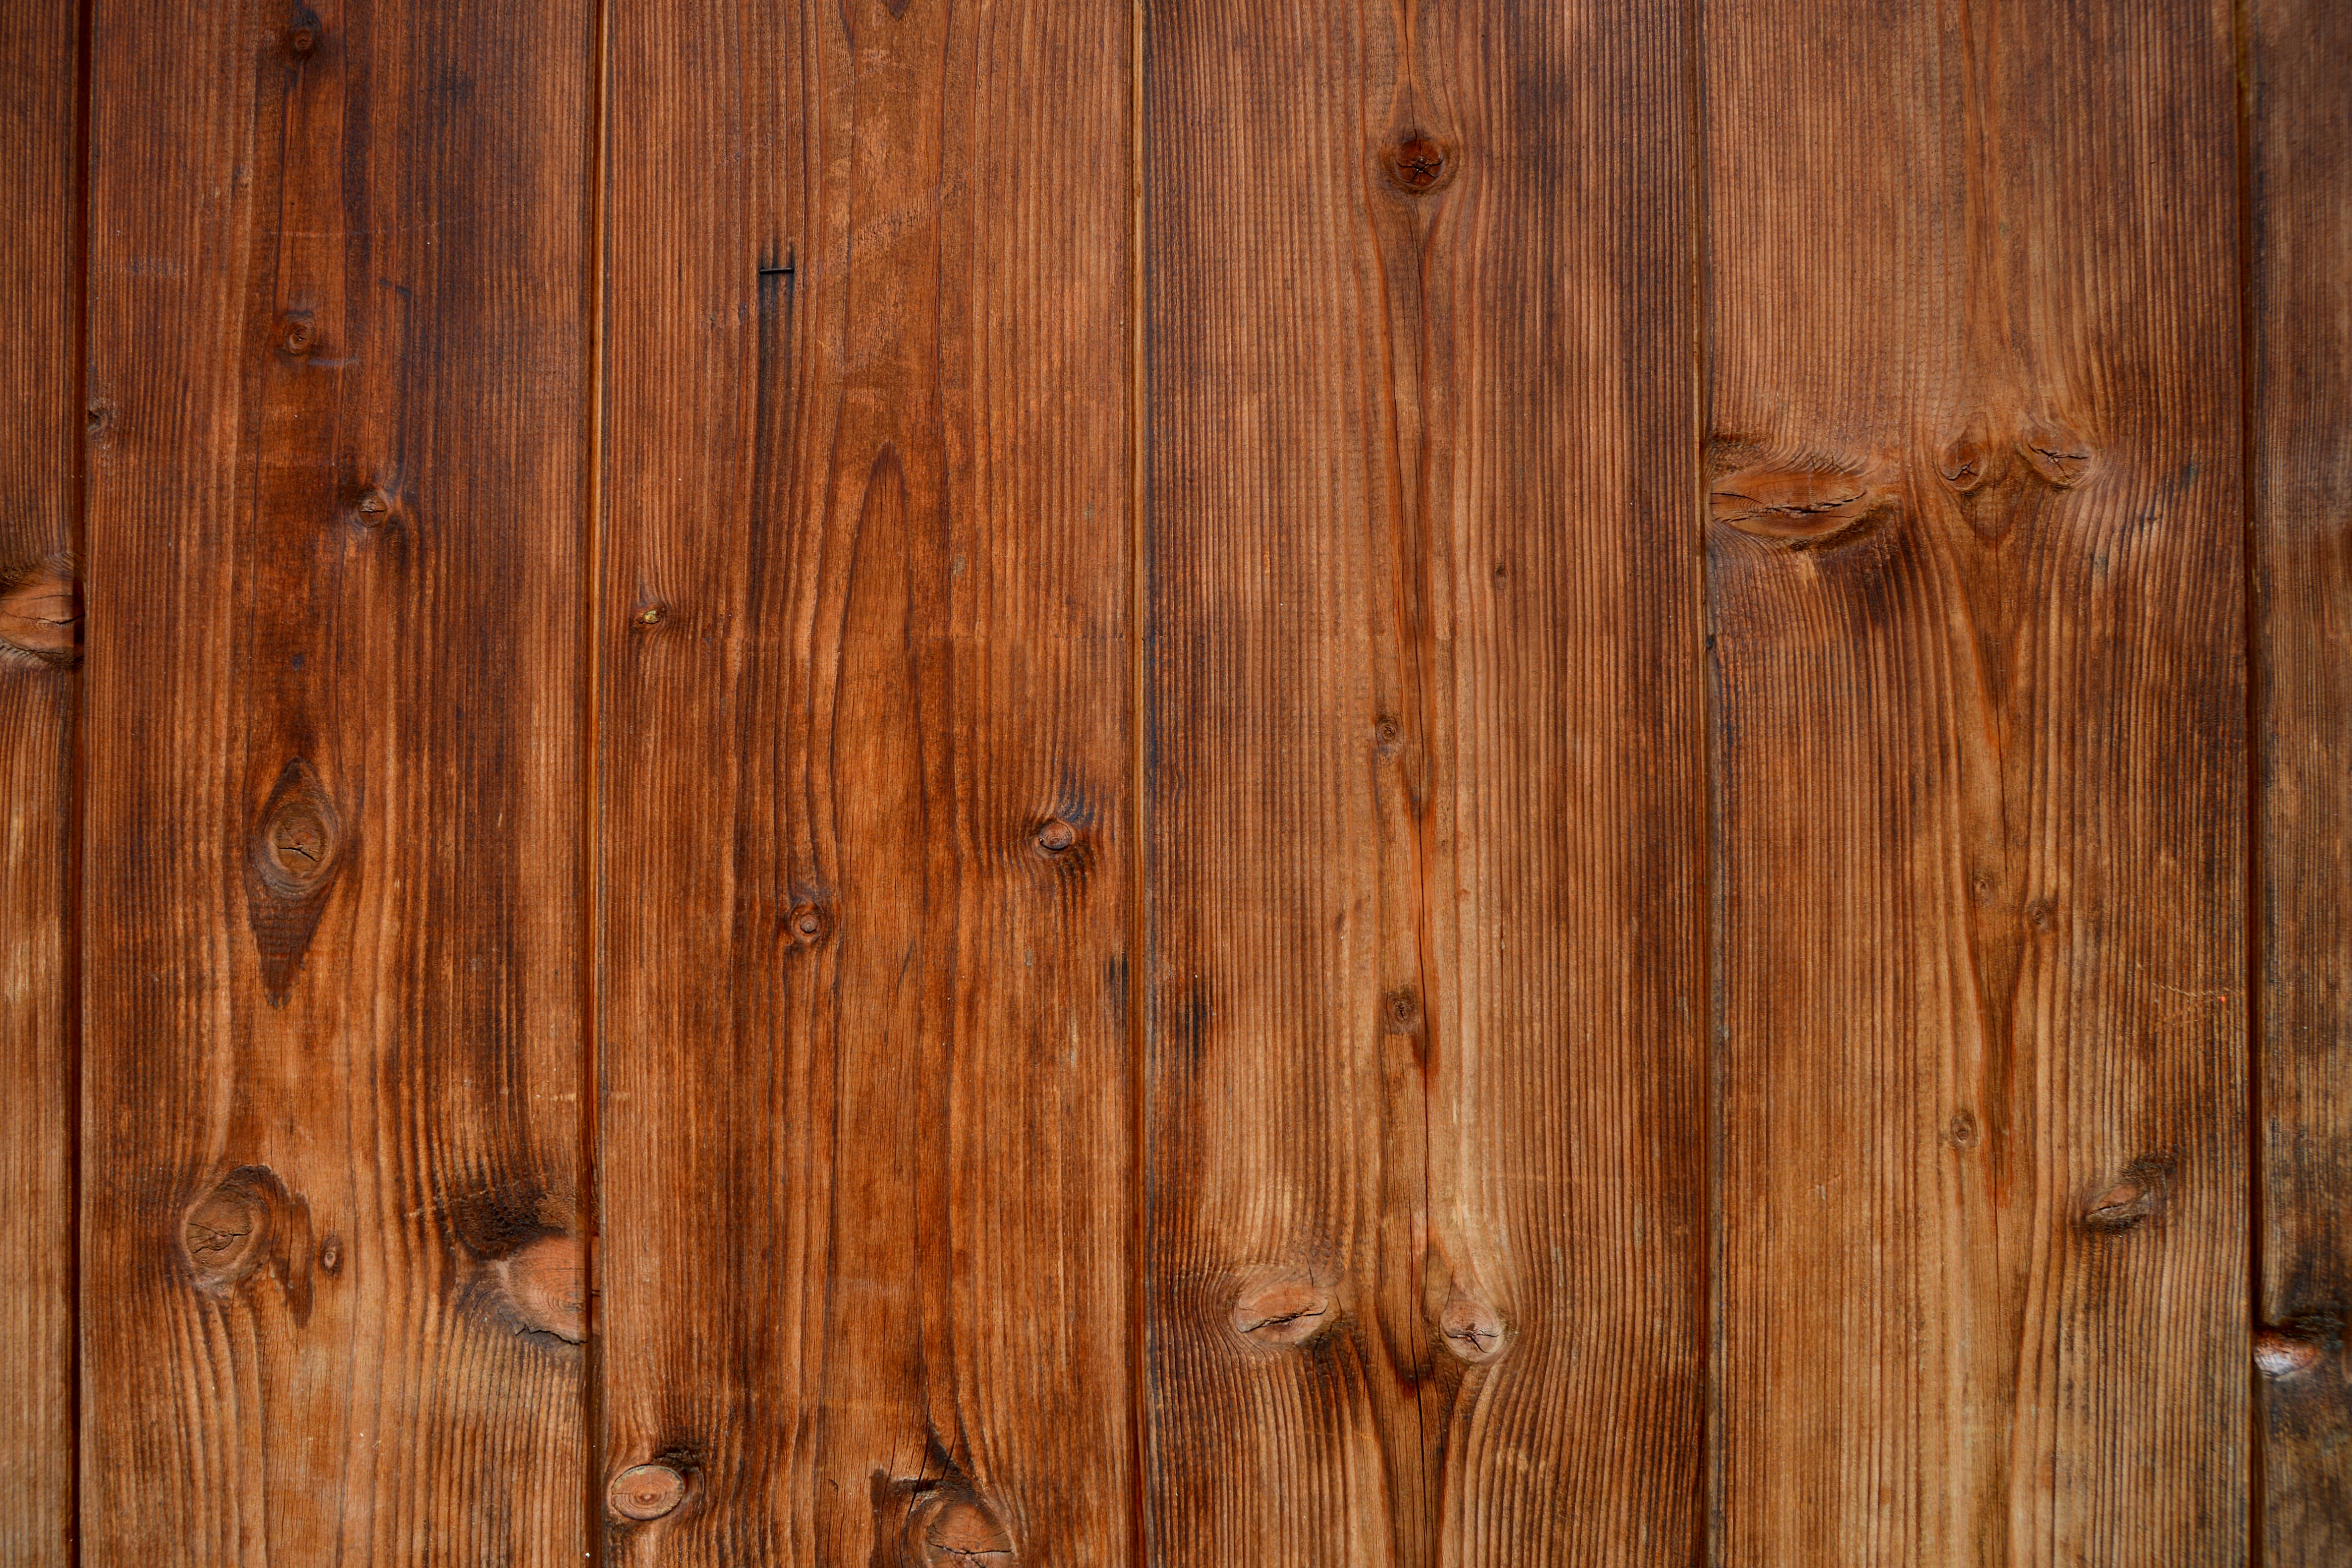
nature, structure, wood, grain, texture, plank, floor, old, barn, pattern, surface, weathered, close up, wooden structure, background, design, hardwood, boards, graphic, textures, material collection, flooring, wood grain, wood structures, wood flooring, washed off, laminate flooring, wood stain